Renate Boesler

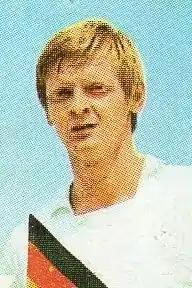
Wolfgang Gunkel, her husband, in 1972

In December 1963, Boesler was given the honorary award Master of Sport alongside her four team mates from Berliner TSC. Three of the rowers of the women's eight who won European gold in 1968 and 1969 were awarded the Medal of Merit of the GDR in January 1970: Boesler, Ursula Pankraths, and Renate Schlenzig. In September 1970, six rowers of women's eight were awarded a Patriotic Order of Merit in bronze for winning three consecutive world championship titles since 1968: Gudrun Apelt, Barbara Behrend, Marita Berndt, Gabriele Rotermund, Renate Schlenzig, and Boesler.